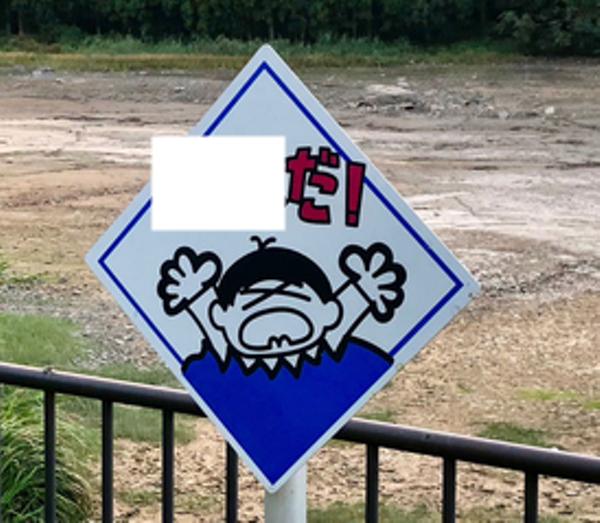
回答: もう手遅れ